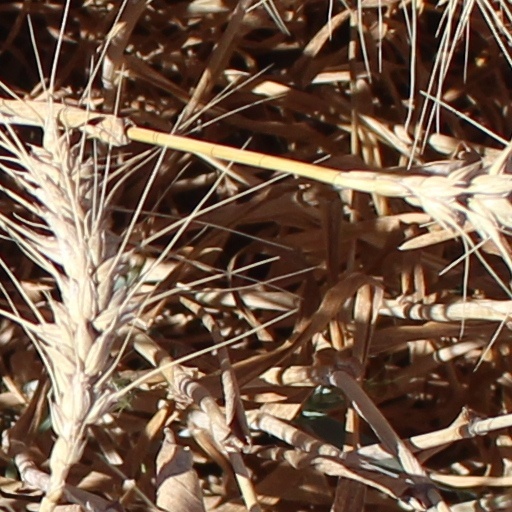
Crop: wheat